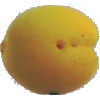
Label: Peach 2